Invitations to the first inauguration of Barack Obama

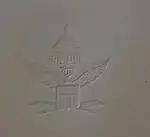
The reverse of the seal of Obama's inauguration invitation

Ink for the invitations was supplied by Chicago company BuzzInk, and the Joint Congressional Committee on Inaugural Ceremonies selected Precise Continental of Brooklyn, New York, to print the invitations. Precise Continental was selected because it is a union company, uses recycled paper, and is Forest Stewardship Council certified. The printing technique for the invitations was engraving. The design was cut into the surface of a copper plate, which was then inked and inserted into a printing press with a sheet of paper. The result is a slightly raised impression on the front of the page and a slightly indented impression on the bottom. The first plate had to be scrapped because it was engraved without the President's middle initial. The golden seal was engraved in three printing runs. The first print laid down a rough-textured basic gold shape. The second run added smoothness and shine, and the final print run added the fine details to the seal. One million invitations were printed over 20 hours every day between December 11, 2008, and January 2, 2009, with employees working in two shifts and taking breaks only on Christmas Day and New Year's Day. The invitations were printed one at a time on 11×17 sheets of paper, which were then cut in half to 8½×11 sheets.